Savur

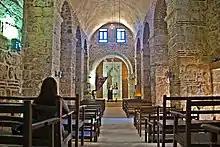
Syriac Orthodox Church of Mor Yuhanun

In the local elections of March 2019, Gülistan Öncü of the pro-minority HDP was elected mayor. On 15 November 2019, she was detained due to an investigation related to terrorism. She was dismissed the following day, and District Governor Bayram Türker was appointed as a trustee.